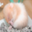
Label: hamster